Deim Zubeir

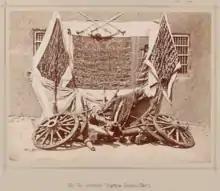

Soon after the 1983 mutiny of Bor, the area of Deim Zubeir was once again affected by war. According to tribal leaders, civilians in Deim Zubeir and surrounding villages suffered from attacks by the insurgent Sudan People' Liberation Army (SPLA) in 1985 and 1986. Johnson reasons that those raids ""on Fertit areas were part of a strategy in the mid-1980s to attack civilian populations seen as hostile, which was partially due to the inability of the guerrillas to hold territory"". Moreover, SPLA assaults on the neighbouring town of Raja around Christmas-time in 1987 and on settlements along the road between Wau and Deim Zubeir caused mass displacement of civilians.